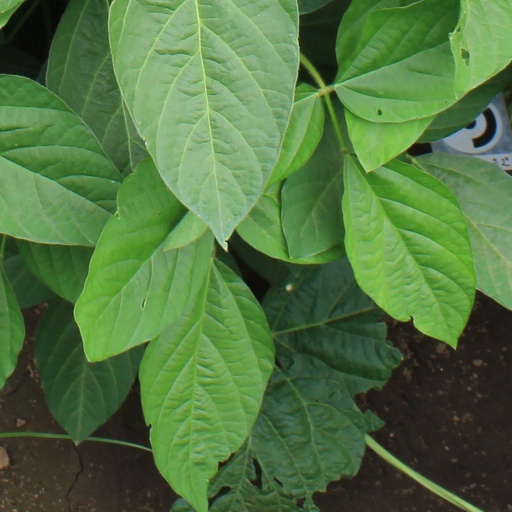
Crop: soybean